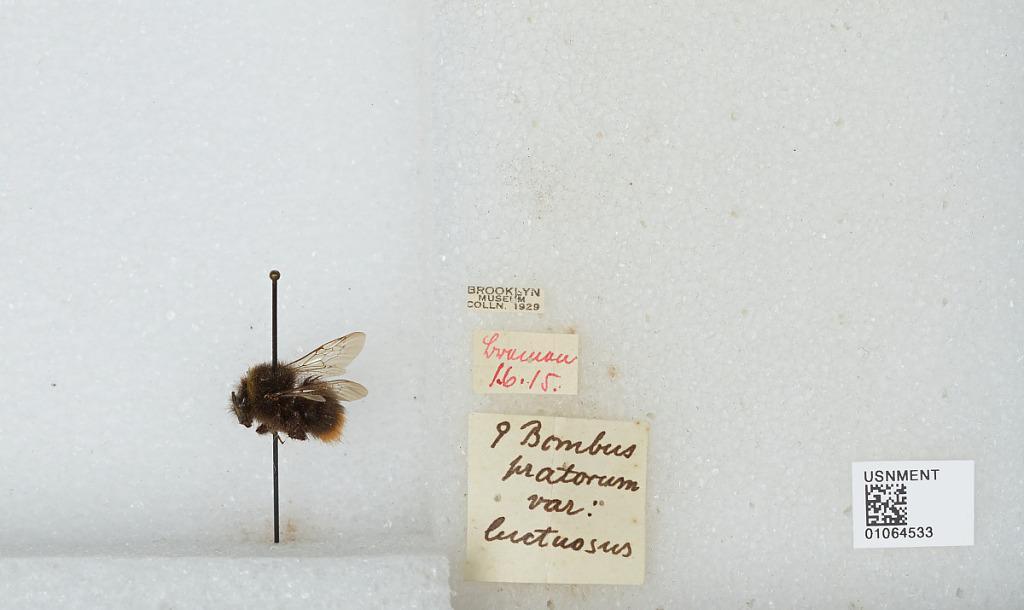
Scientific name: Bombus sp.
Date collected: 1915-6-1